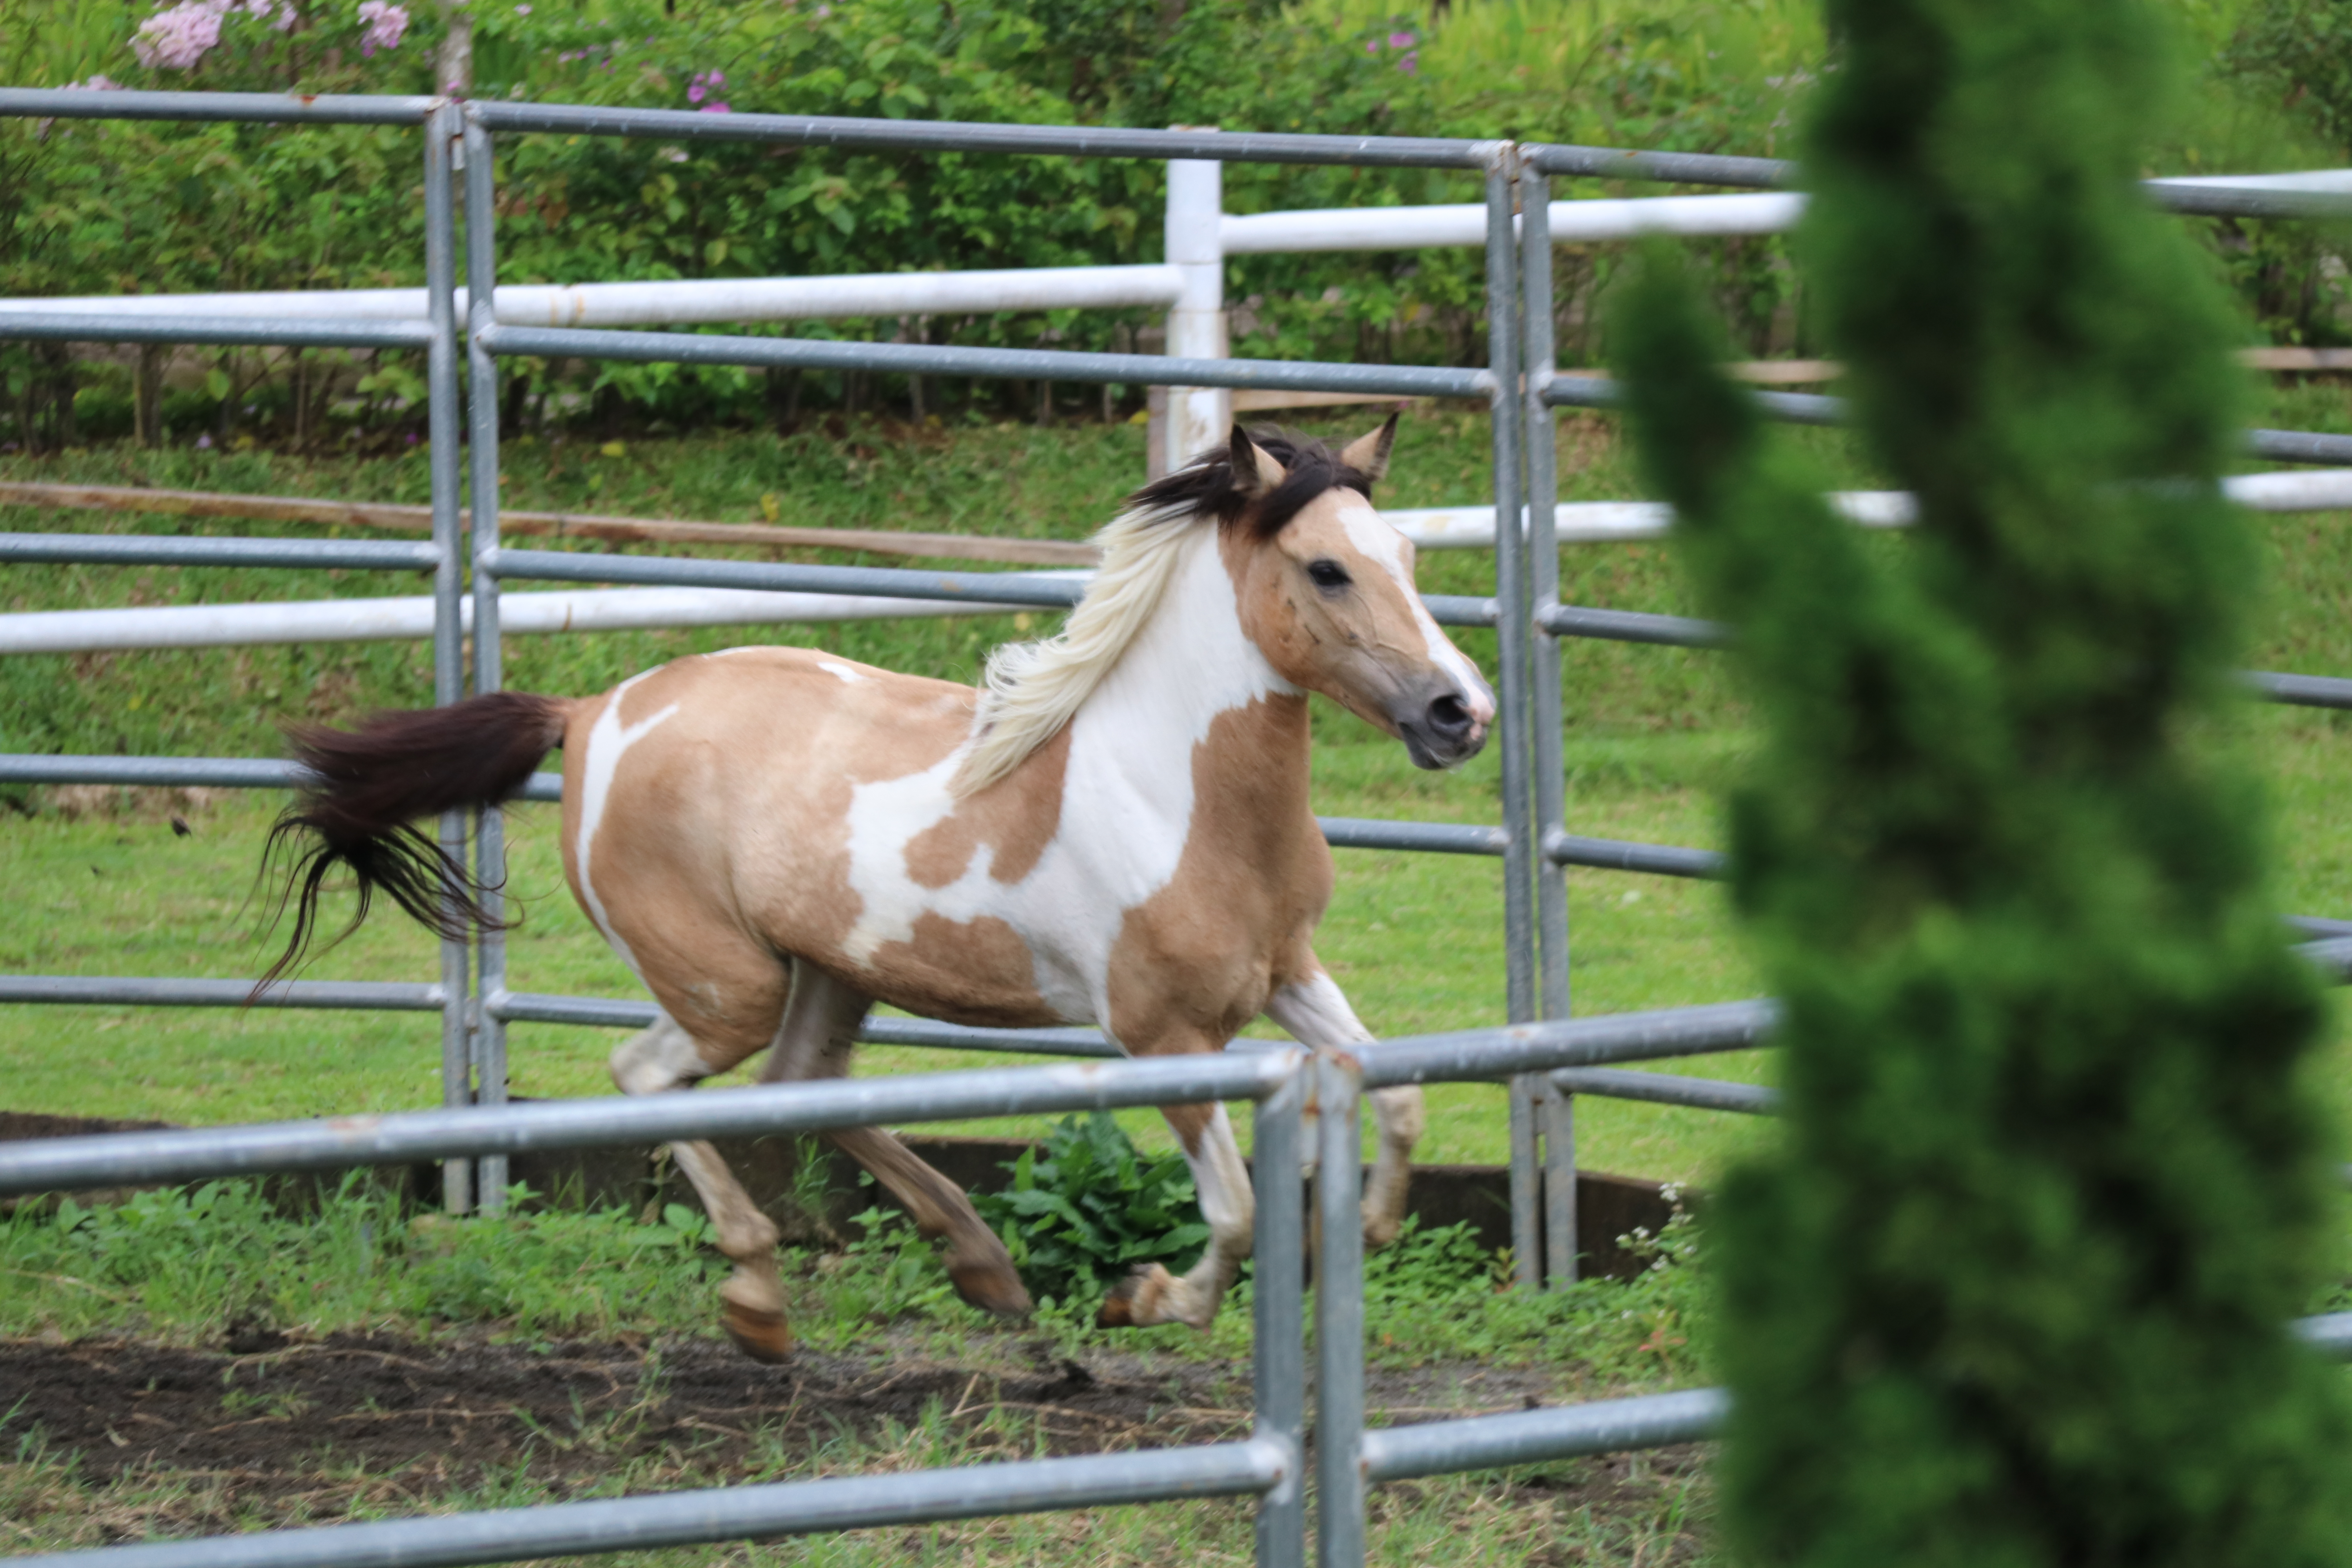
animals, horse, mammal, vertebrate, mane, stallion, mare, mustang horse, colt, pasture, fence, sorrel, grass, rural area, ranch, livestock, landscape, foal, farm, split rail fence, wildlife, liver